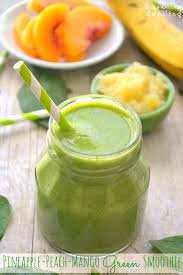
Label: Mango